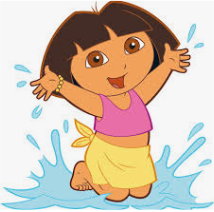
Portrait style: Cartoon Portrait